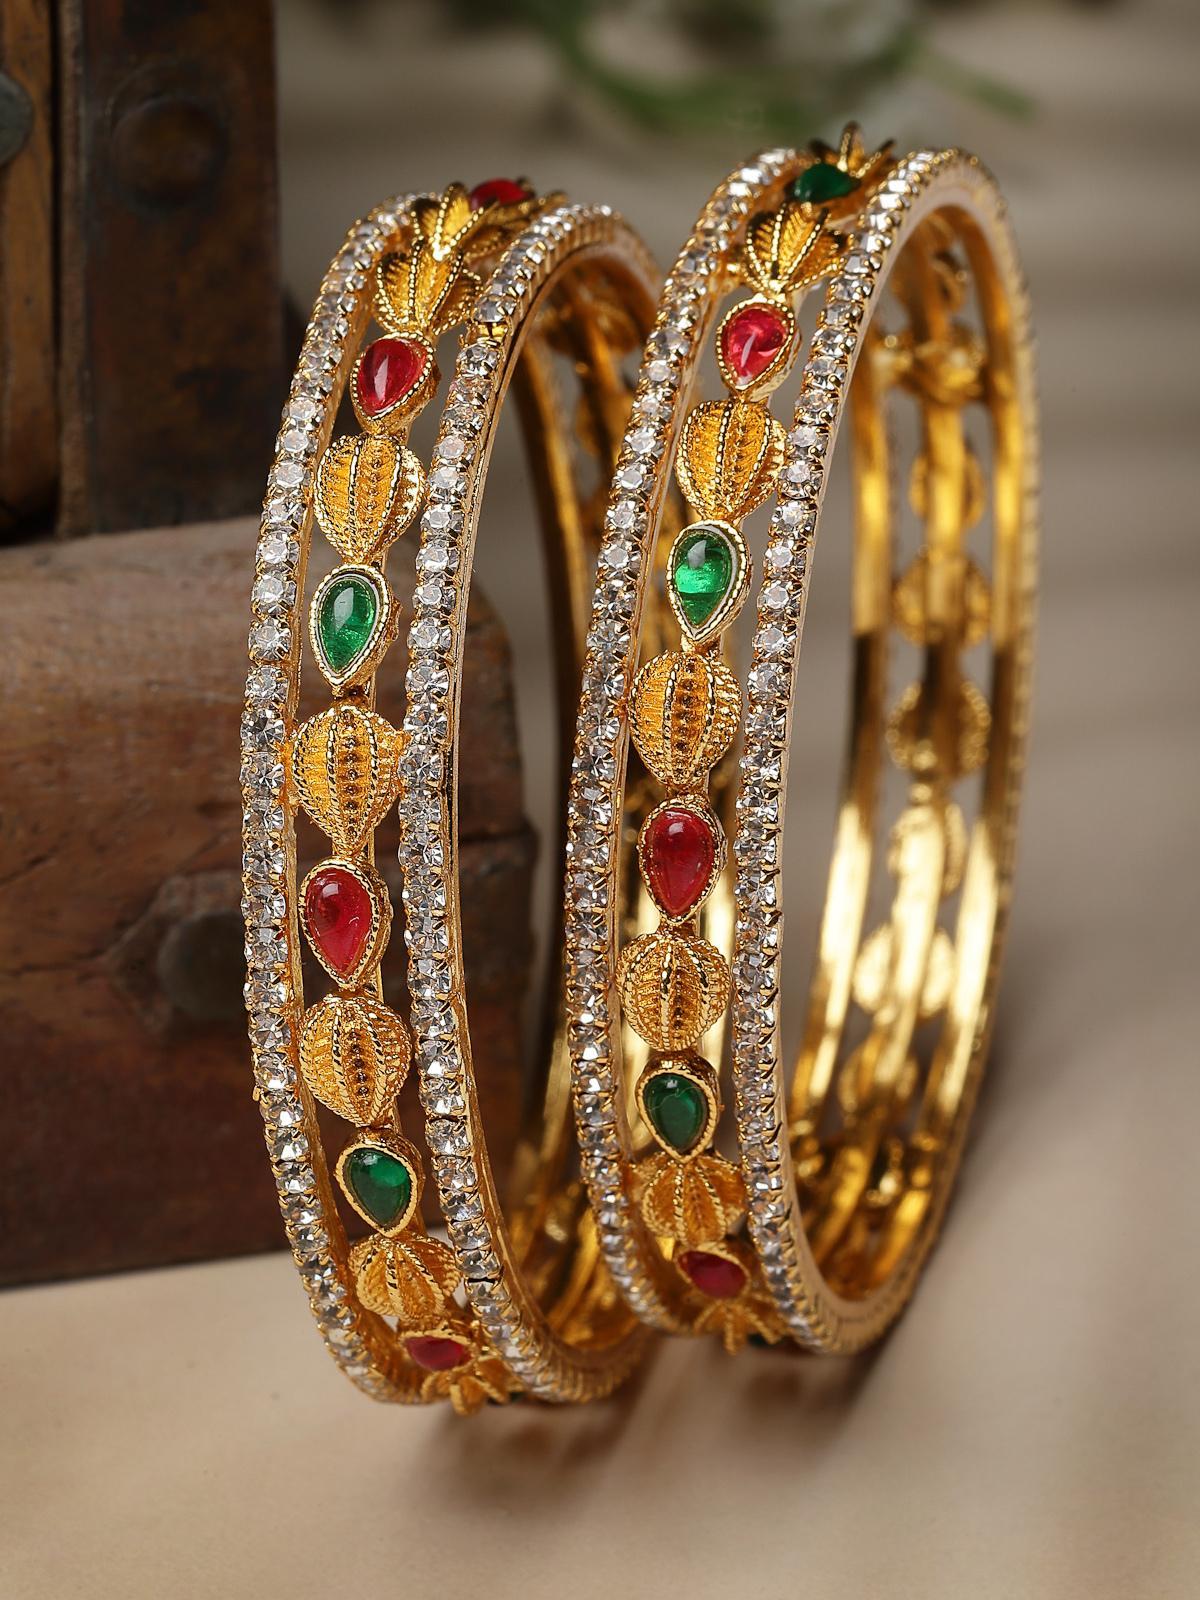
Sukkhi Latest Gold Plated White AD Stones Studded Set of 2 Kada Bracelet Bangle Jewellery Set for Women & Girls Latest Design| Birthday Anniversary Gift for Women|B105858_2.4
Type: Bracelets & Bangles
Brand: Sukkhi
Price: Rs. 480
 Indulge in the allure of the Sukkhi Latest Gold Plated Kada Bracelet Bangle Set for Women & Girls. This exquisite set of two kadas is adorned with shimmering white AD stones, showcasing the latest design trends. The gold-plated finish adds a touch of sophistication, making it a perfect accessory for any occasion. Sized at 2.4, 2.6 and 2.8, these bracelets make a thoughtful birthday or anniversary gift, symbolizing contemporary elegance and timeless style for the special women in your life.Disclaimer:There may be slight variation in shade and colour due to photographic effects and monitor settings
Included: 2 Bangles